Woking Crematorium

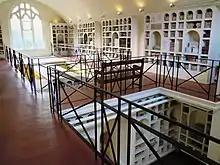
View of the Columbarium

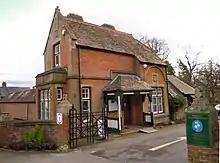
The Office at Woking Crematorium

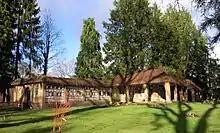
The West Cloister

Thirteen holders of the Victoria Cross are recorded to have been cremated here.